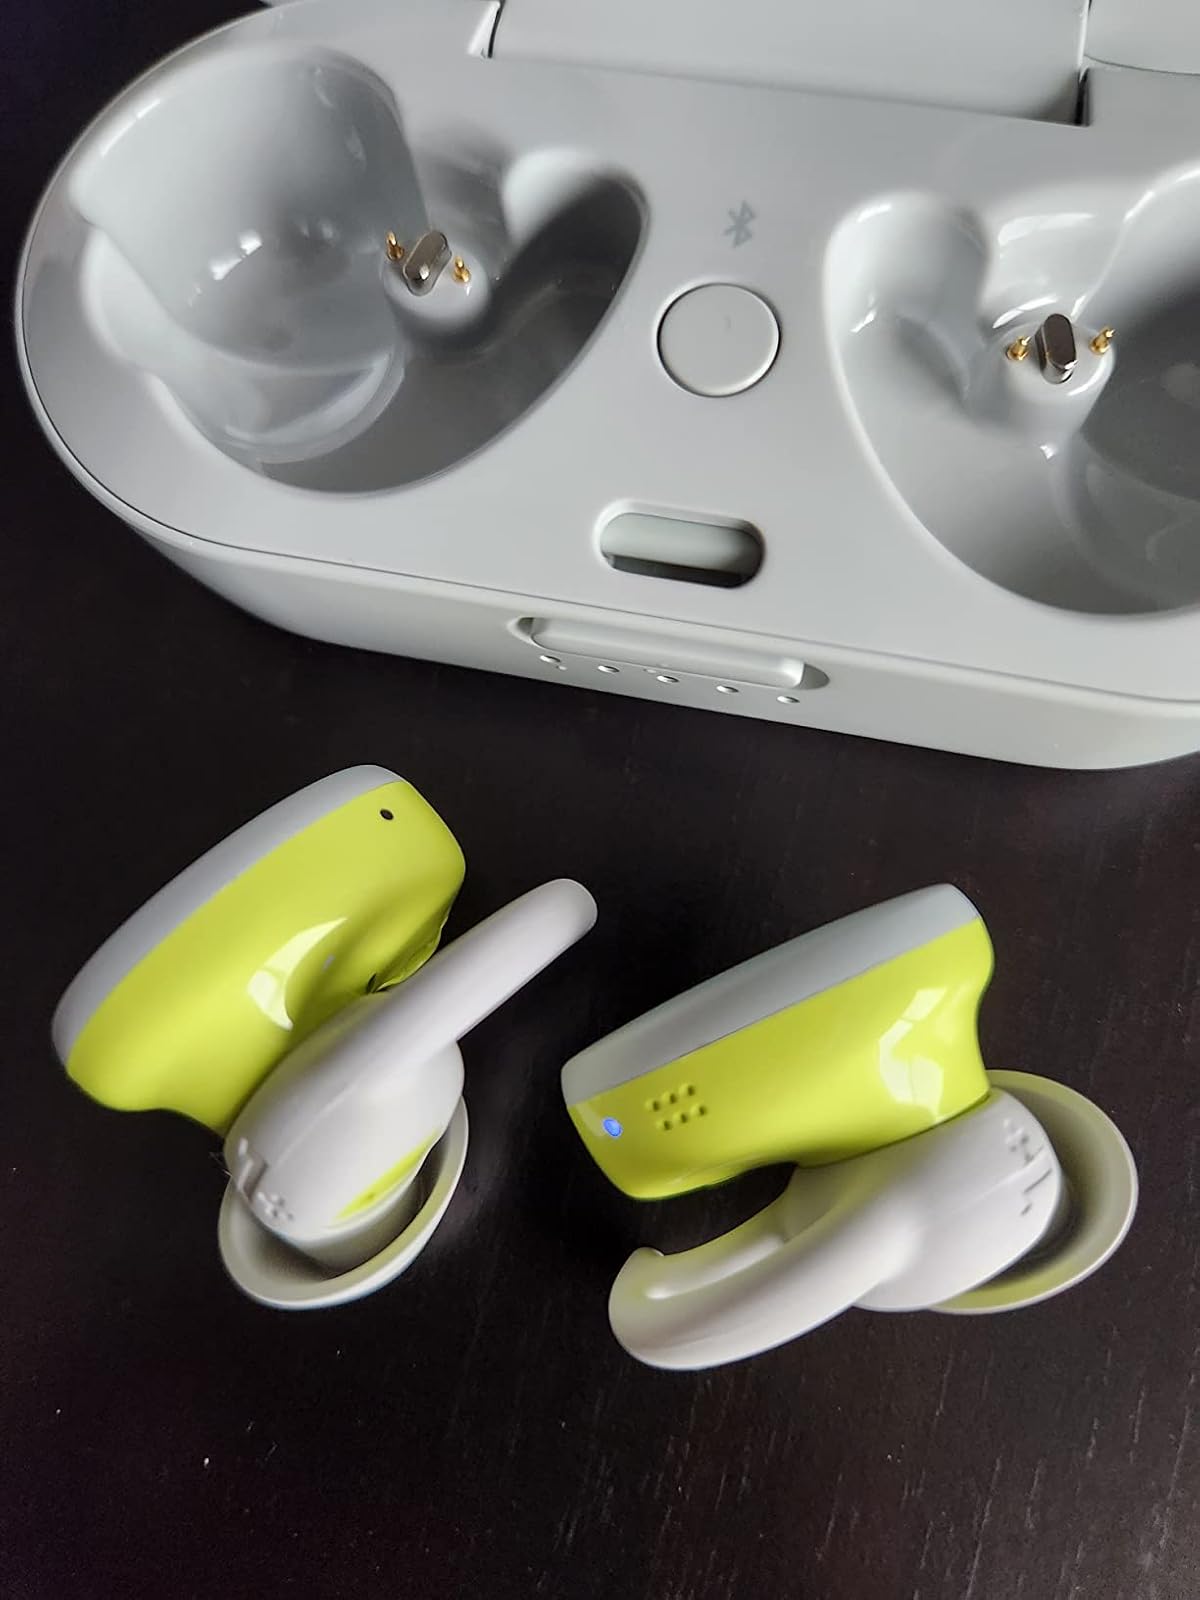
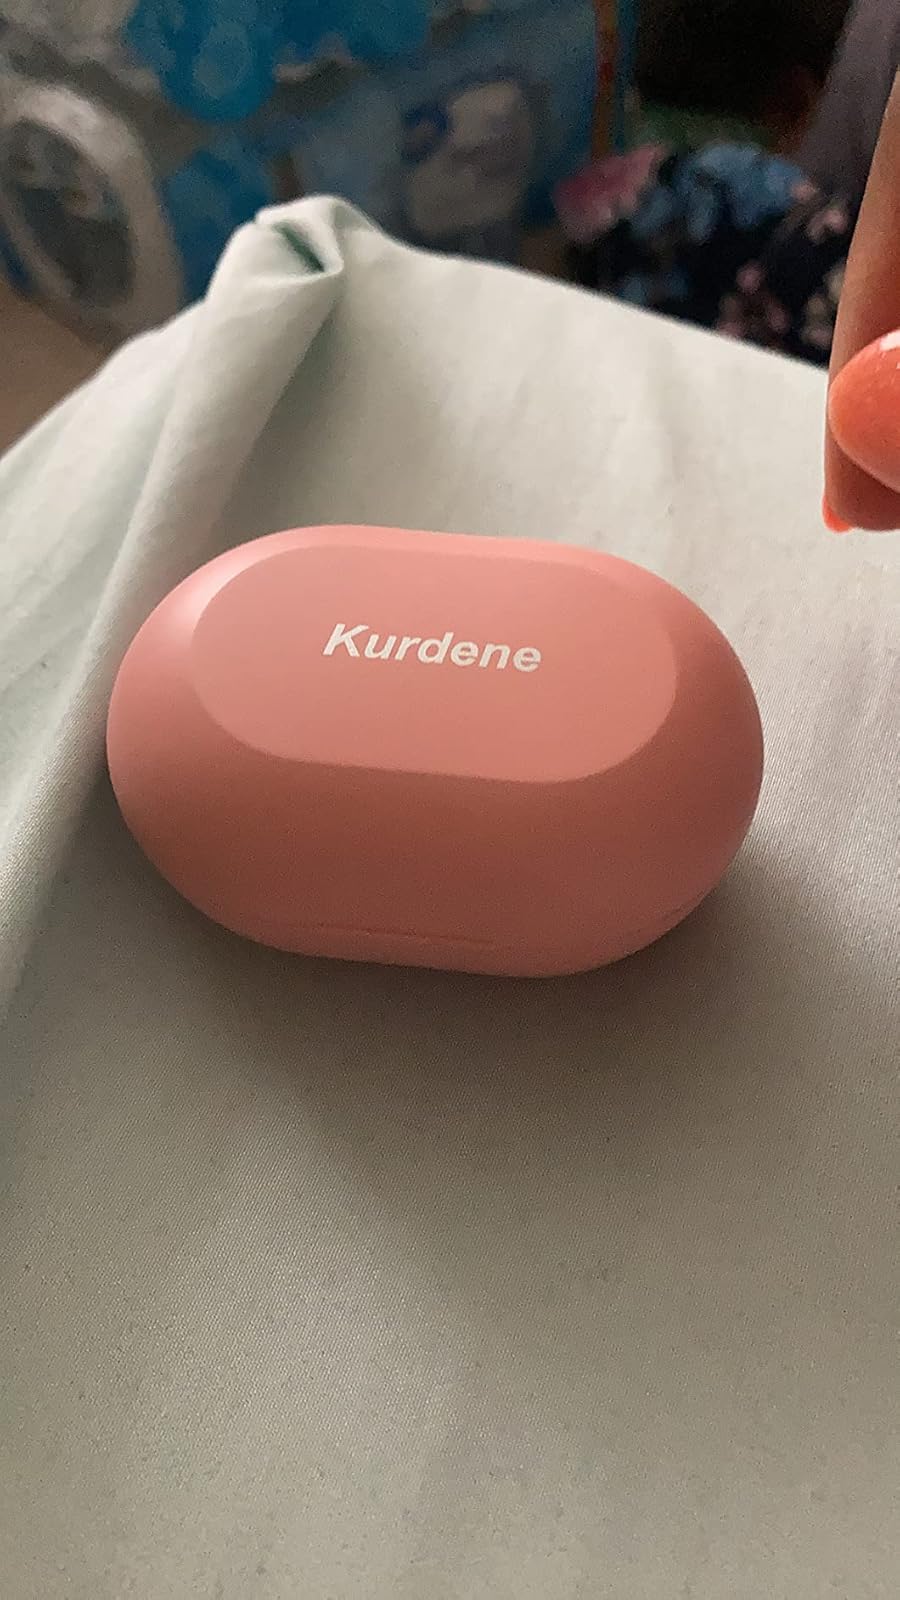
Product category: earbuds
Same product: no